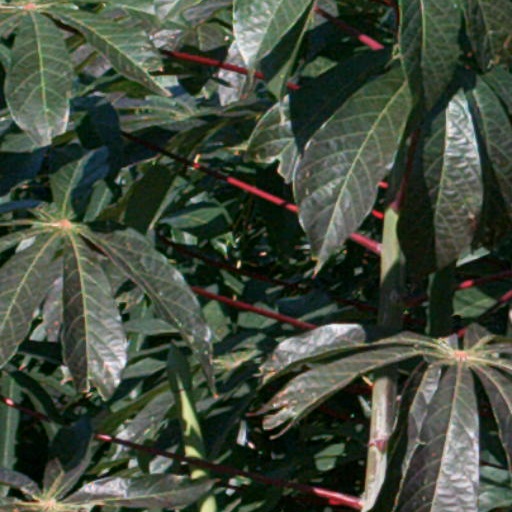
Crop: cassava